Cathedral of the Immaculate Conception, Beijing

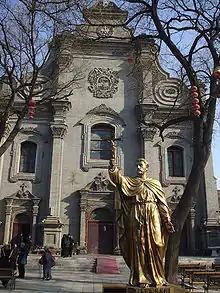
The west façade

The Cathedral of the Immaculate Conception, colloquially known as the Xuanwumen church or Nantang to the locals, is a historic Catholic church located in the Beijing, China, Xicheng District, near the Beijing Financial Street. While the original foundation of the cathedral was in 1605, making it the oldest Catholic church in Beijing, the current building in Baroque style dates from 1904. The present Archbishop Joseph Li Shan, installed in September 2007, is one of the few Catholic bishops also recognised by the Catholic Patriotic Association.